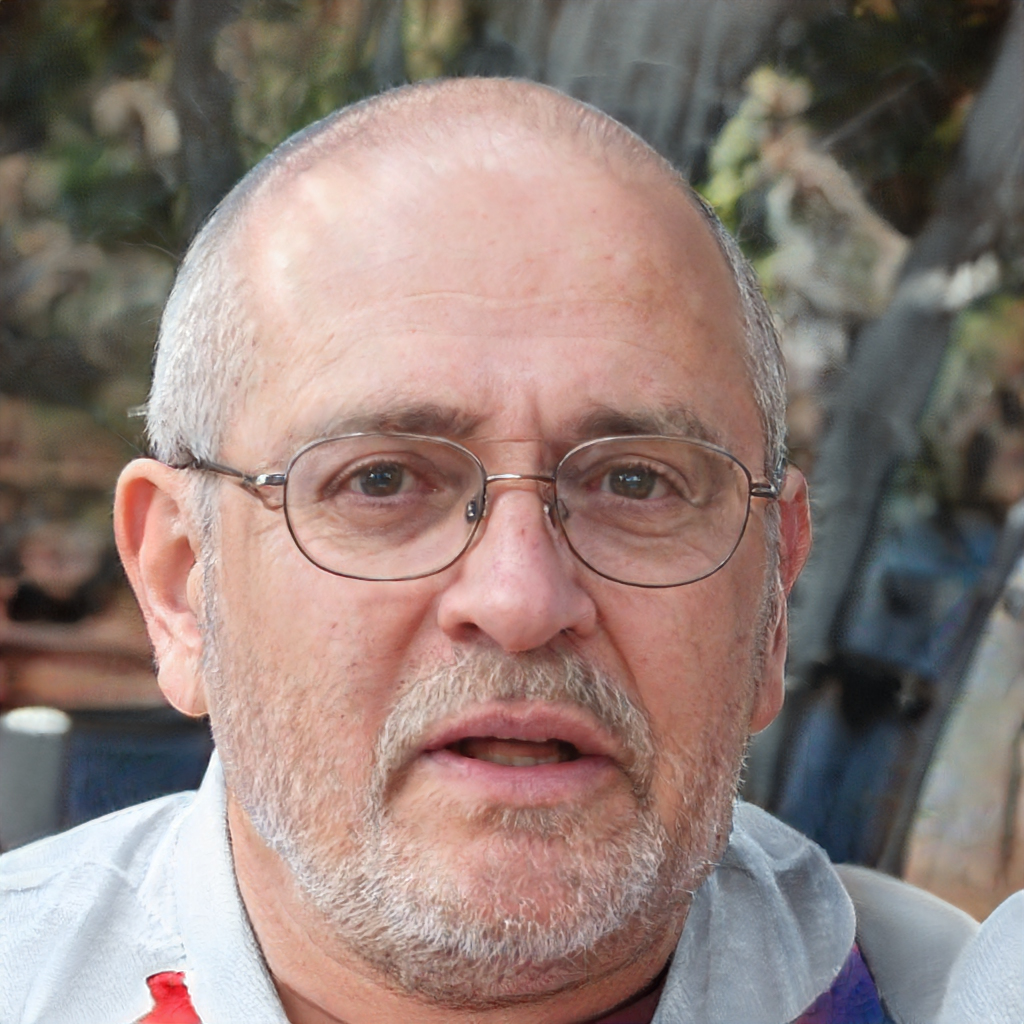
Label: Colored